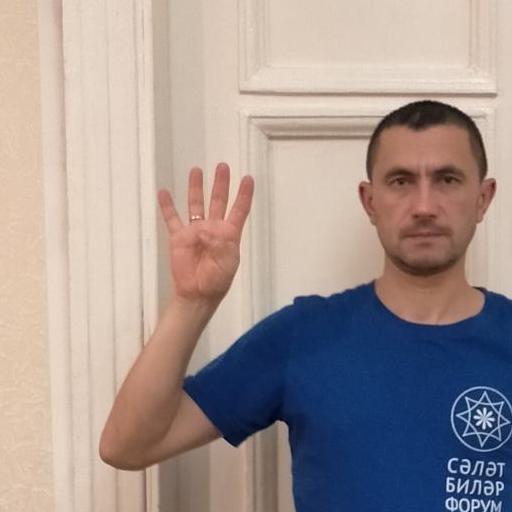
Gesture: four